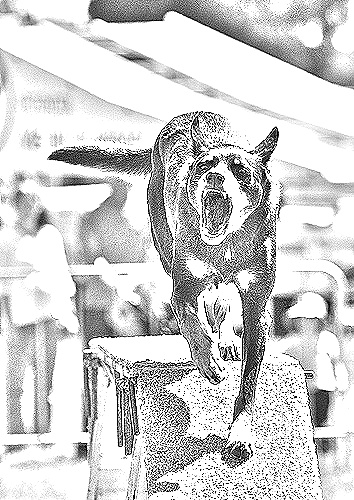
Portrait style: Sketch Portrait